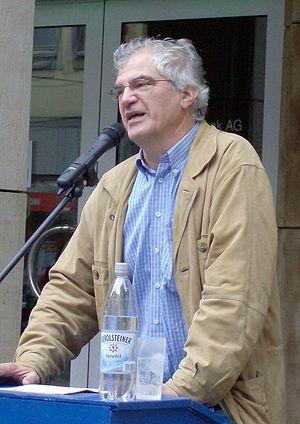
Le politologue allemand Hanns Maull en 2008.
Hanns Walter Maull est un politologue allemand.